Manila Light Rail Transit System

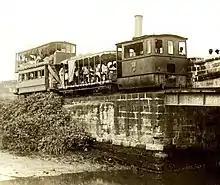
Steam-powered tranvia that served Malabon and Tondo from 1888 to 1898.

The system's roots date back to 1878 when an official from Spain's Department of Public Works for the Philippines submitted a proposal for a Manila streetcar system. The system proposed was a five-line network emanating from Plaza San Gabriel in Binondo, running to Intramuros, Malate, Malacañan Palace, Sampaloc and Tondo. The project was approved and in 1882, Spanish-German businessman Jacobo Zóbel de Zangroniz, Spanish engineer Luciano M. Bremon, and Spanish banker Adolfo Bayo, founded the "Compañia de los Tranvias de Filipinas" to operate the concession granted by the Spanish colonial government. The Malacañan Palace line was later replaced with a line linking Manila to Malabon, and construction began in 1885. Four German-made steam-operated locomotives and eight coaches for nine passengers each, composed the initial assets of the company. The Manila-Malabon line was the first line of the new system to be finished, opening to the public on October 20, 1888, with the rest of the network opening in 1889. From the beginning it proved to be a very popular line, with services originating from Tondo as early as 5:30 a.m. and ending at 7:30 p.m., while trips from Malabon were from 6:00 a.m. until 8:00 p.m., every hour on the hour in the mornings, and every half-hour beginning at 1:30 p.m.